Eastleigh to Salisbury line

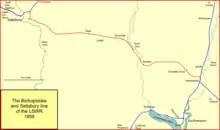
The Bishopstoke to Salisbury line in 1859

The LSWR Basingstoke & Salisbury Extension (BSE), reached Salisbury on 1 May 1857. Approaching Salisbury, the BSE line turned sharply south and joined the Bishopstoke & Salisbury branch at a junction south of Milford, facing Romsey. Trains from the Andover and Basingstoke direction therefore ran past Milford to the junction, and then reversed in to the Milford terminus.